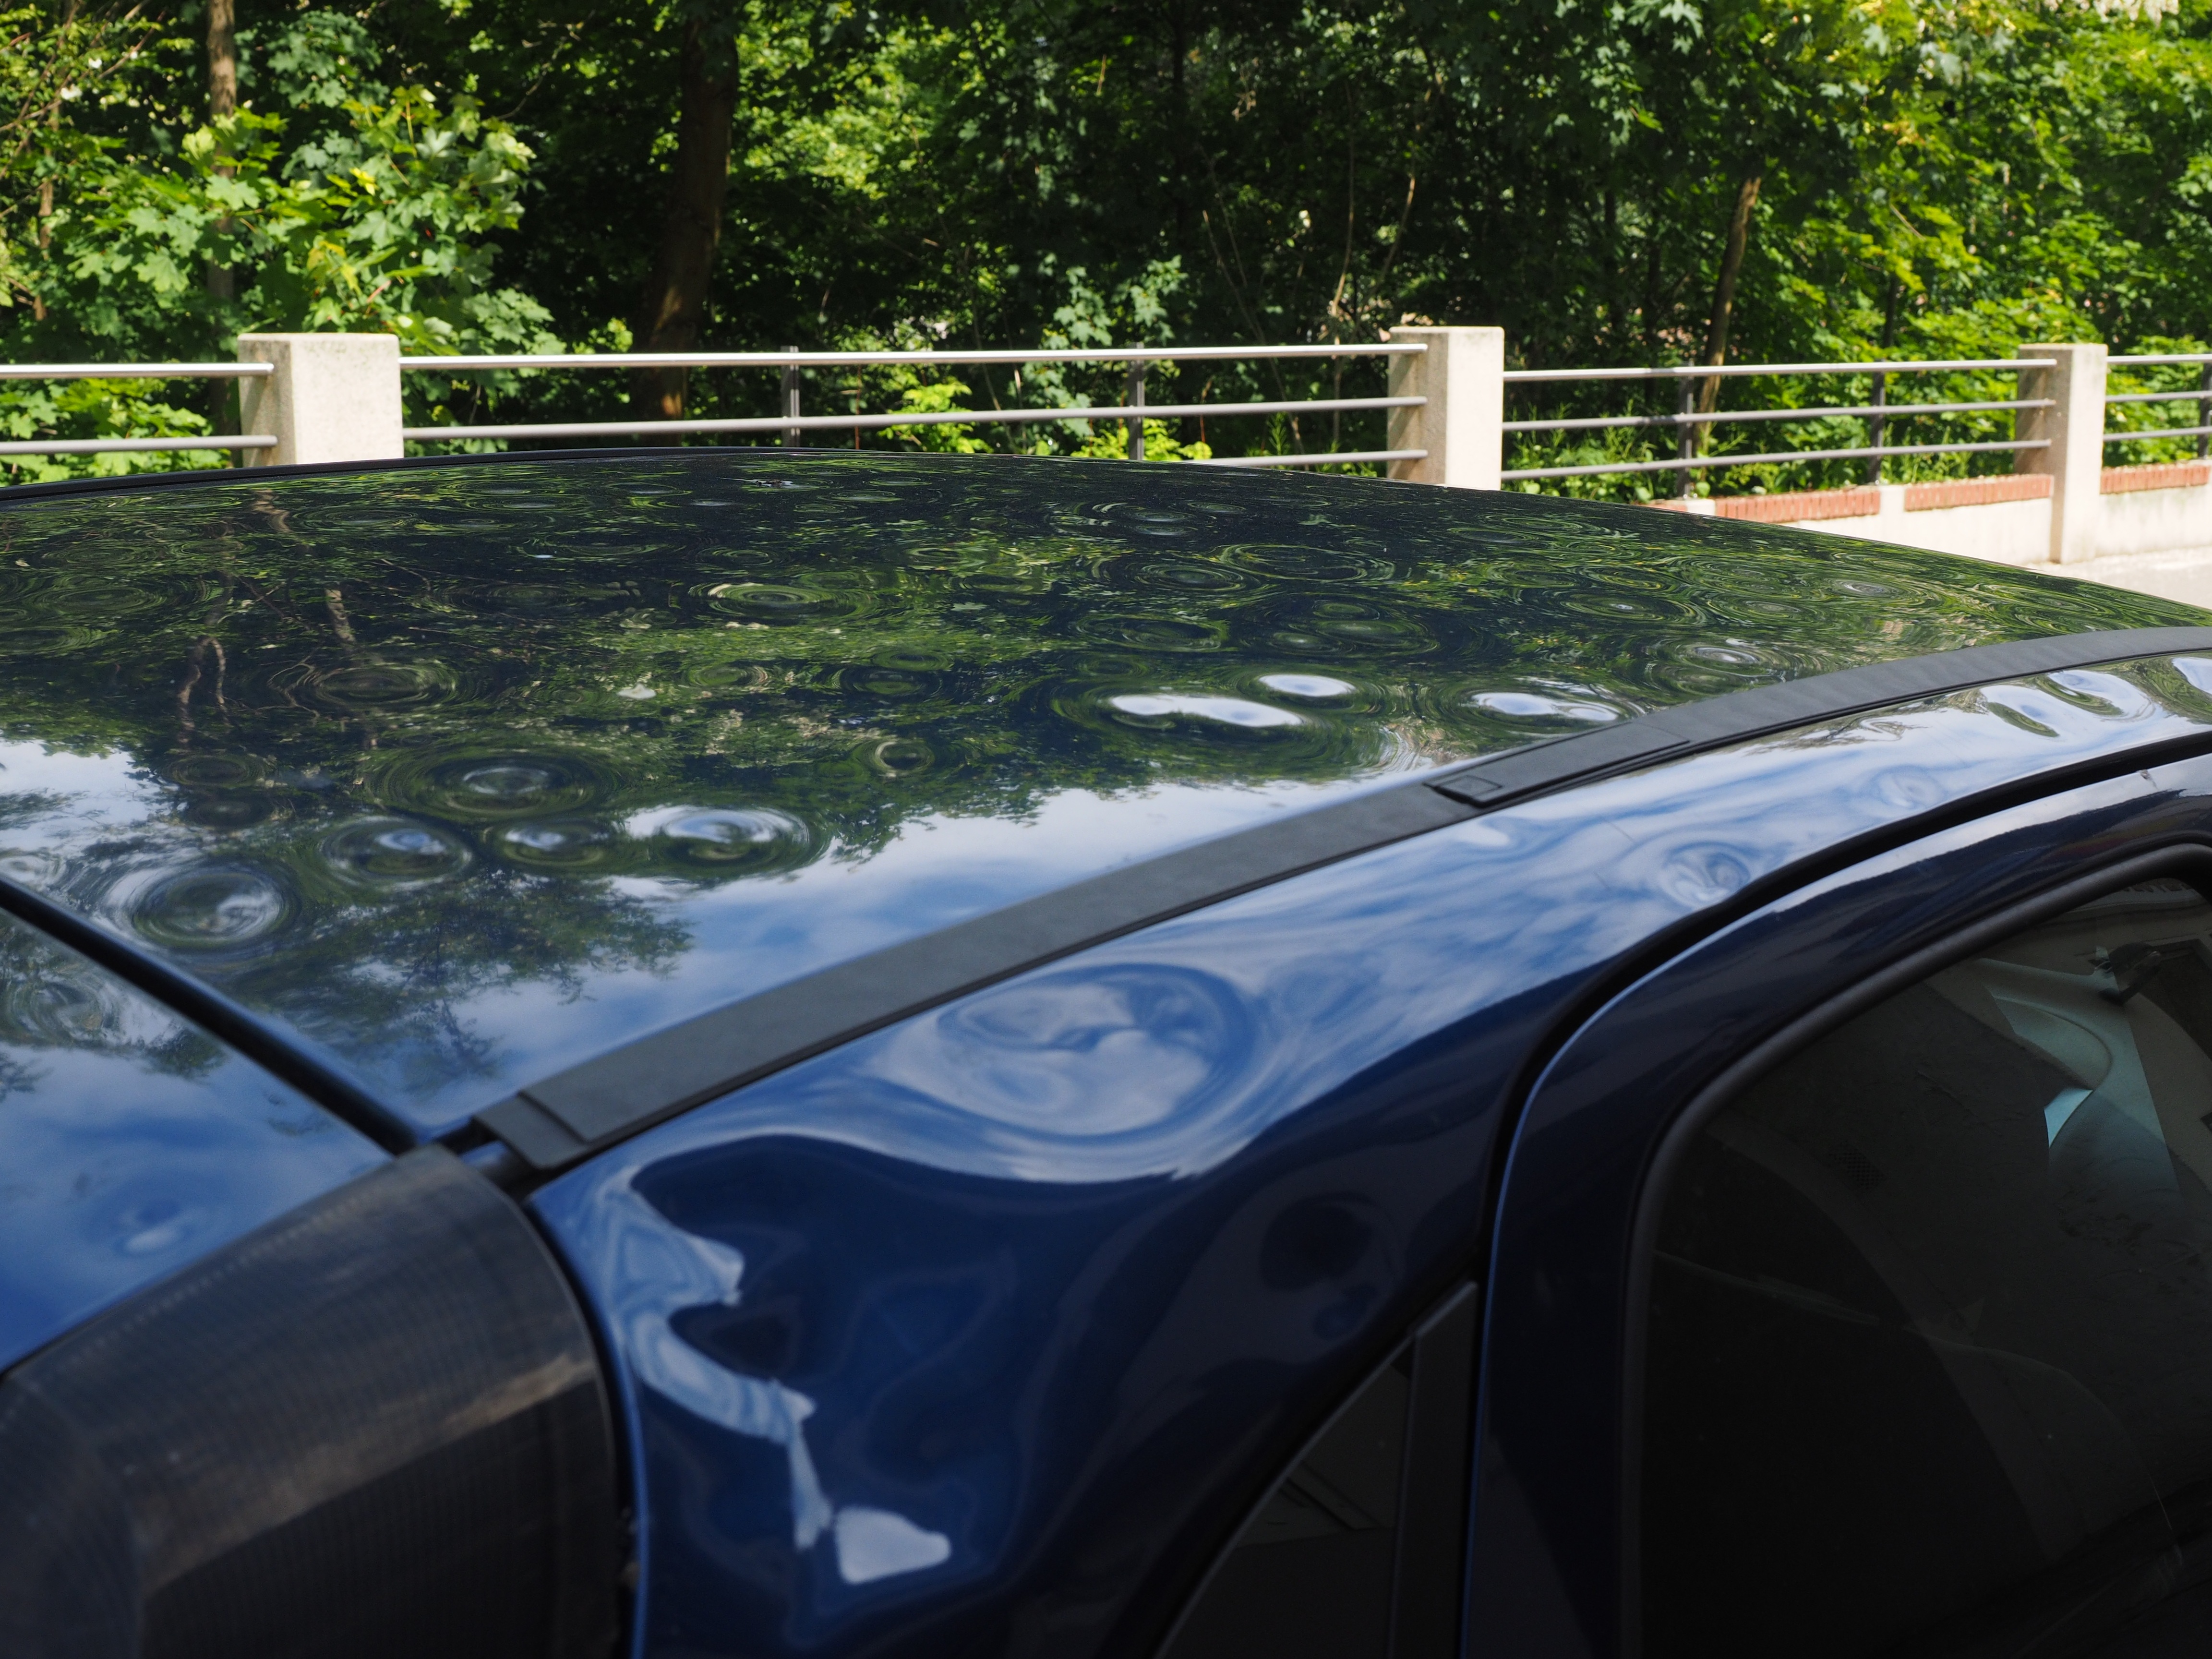
car, wheel, window, glass, driving, vehicle, windshield, auto, bumper, dents, insurance, hail damage, car roof, paint damage, beulen, hail dents, hail dellen, insured event, automobile make, automotive exterior, luxury vehicle